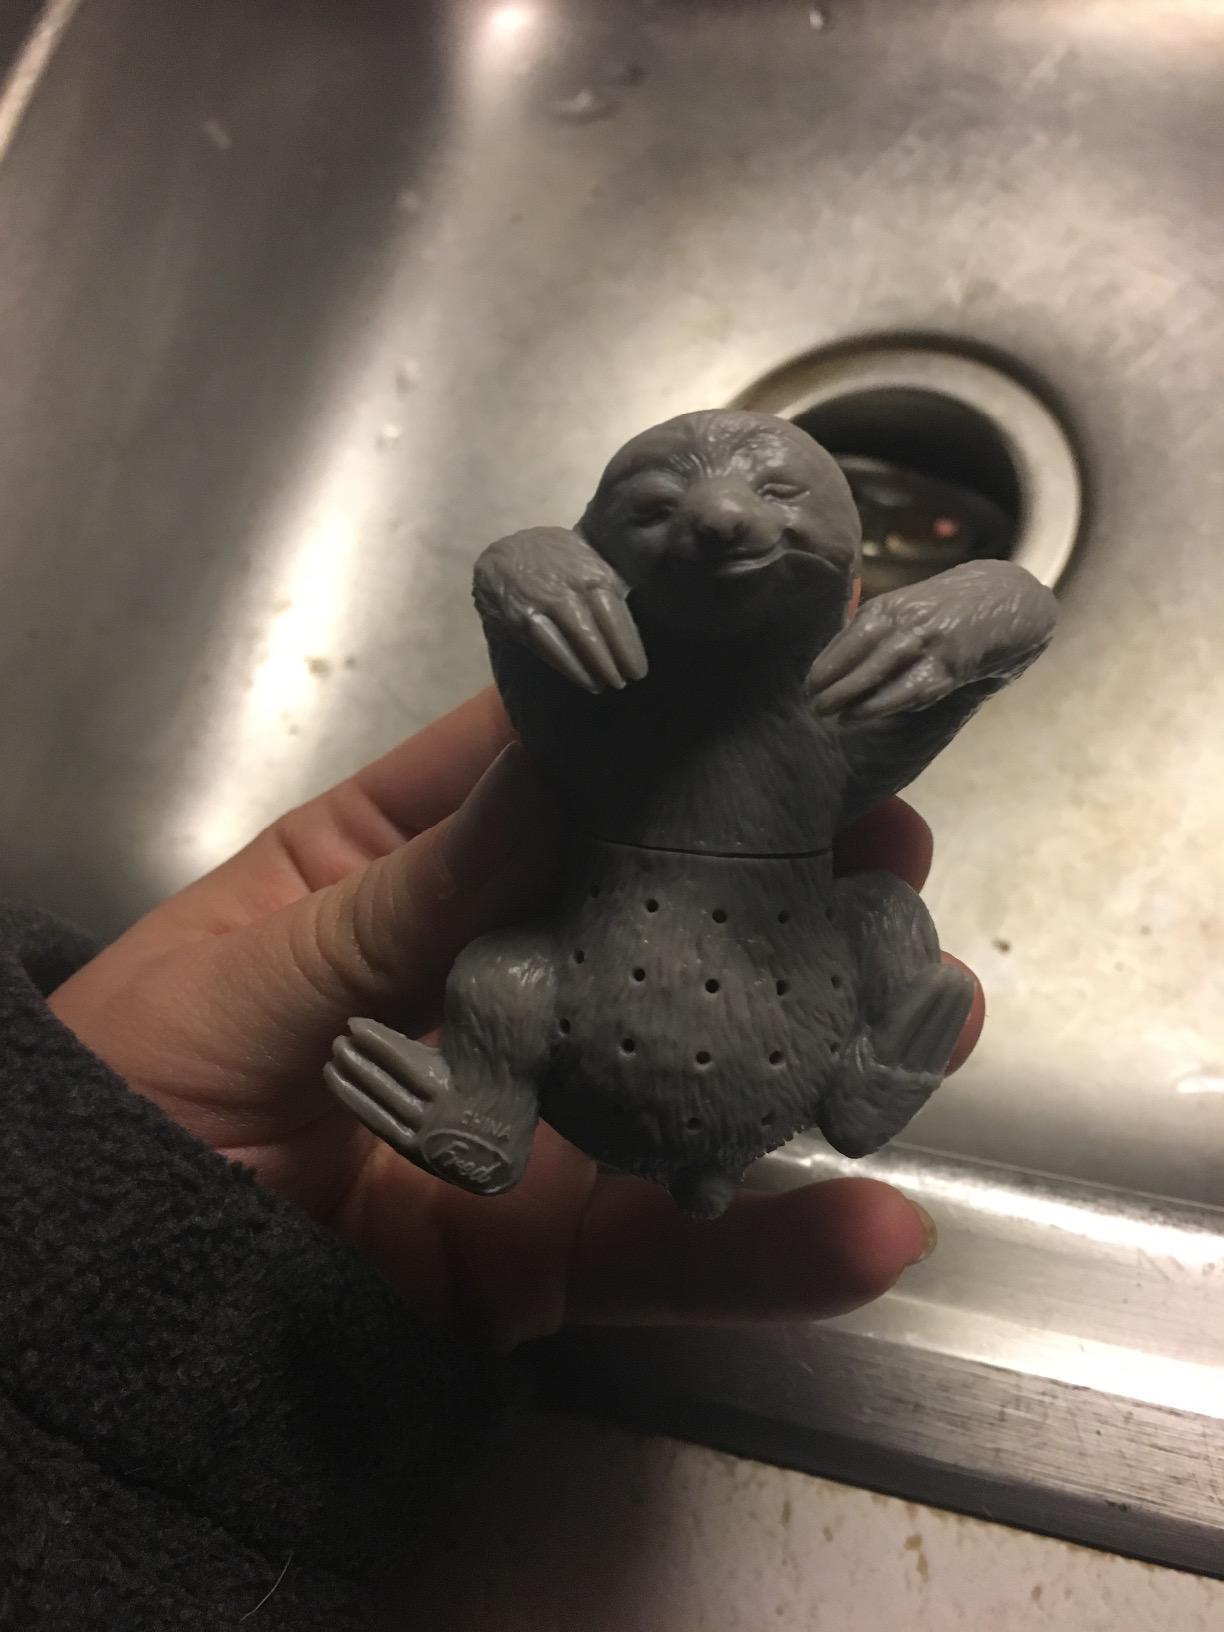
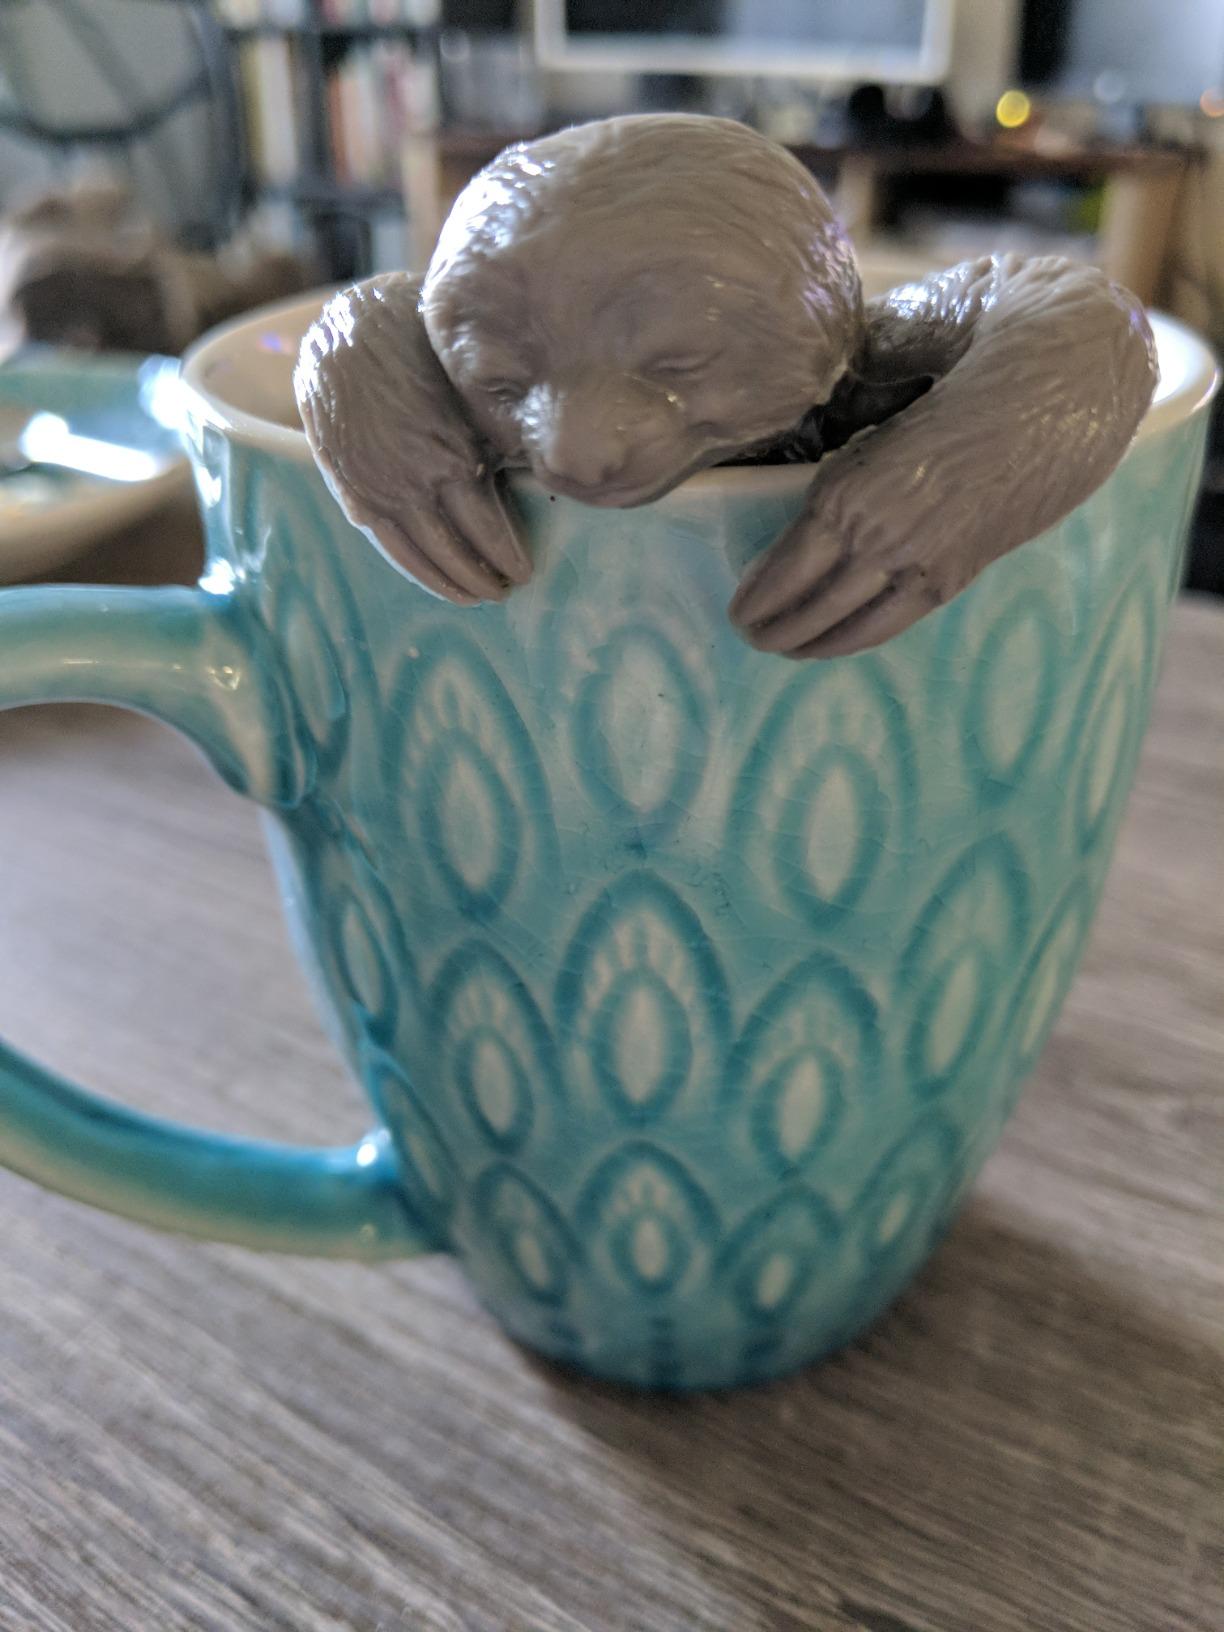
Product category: items_tea
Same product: yes